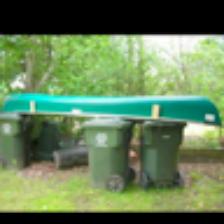
Label: NonHuman